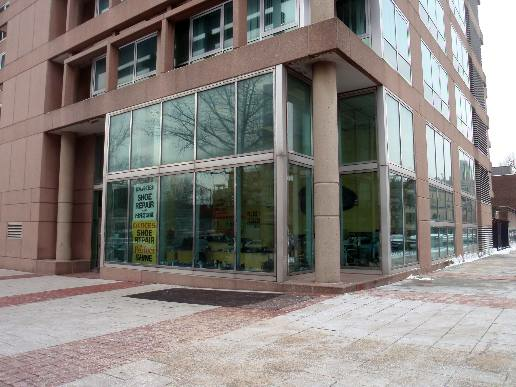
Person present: No